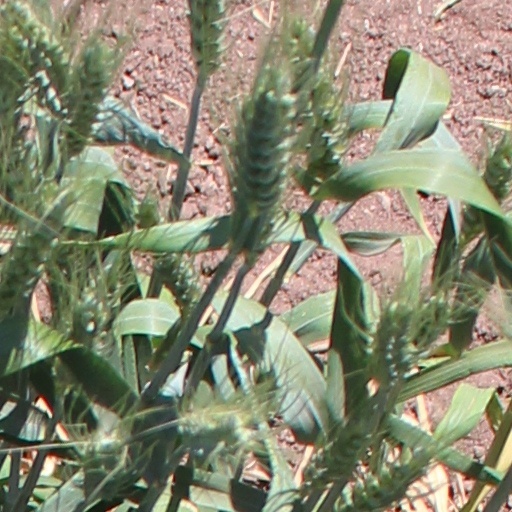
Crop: wheat